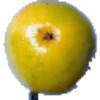
Label: maracuja